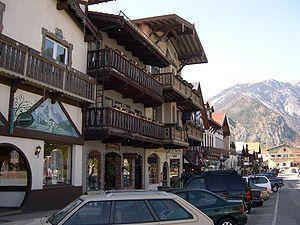
Leavenworth est une localité américaine du comté de Chelan, dans l'État de Washington.
Le Leavenworth Nutcracker Museum est un musée consacré aux casse-noix et casse-noisettes situé à Leavenworth. Ce musée, fondé en 1995 par Arlene Wagner et son mari George, abritait plus de 6 000 casse-noix en 2010. Arlene Wagner étudia le ballet sous la direction d'Alexandra Danilova, et par la suite l'enseigna elle-même. Elle a enseigné plusieurs productions du Casse-noisette de Tchaïkovski. Par la suite elle s'est passionnée pour les casse-noisettes et a commencé à les collectionner dans les années 1960.